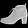
Label: Ankle boot